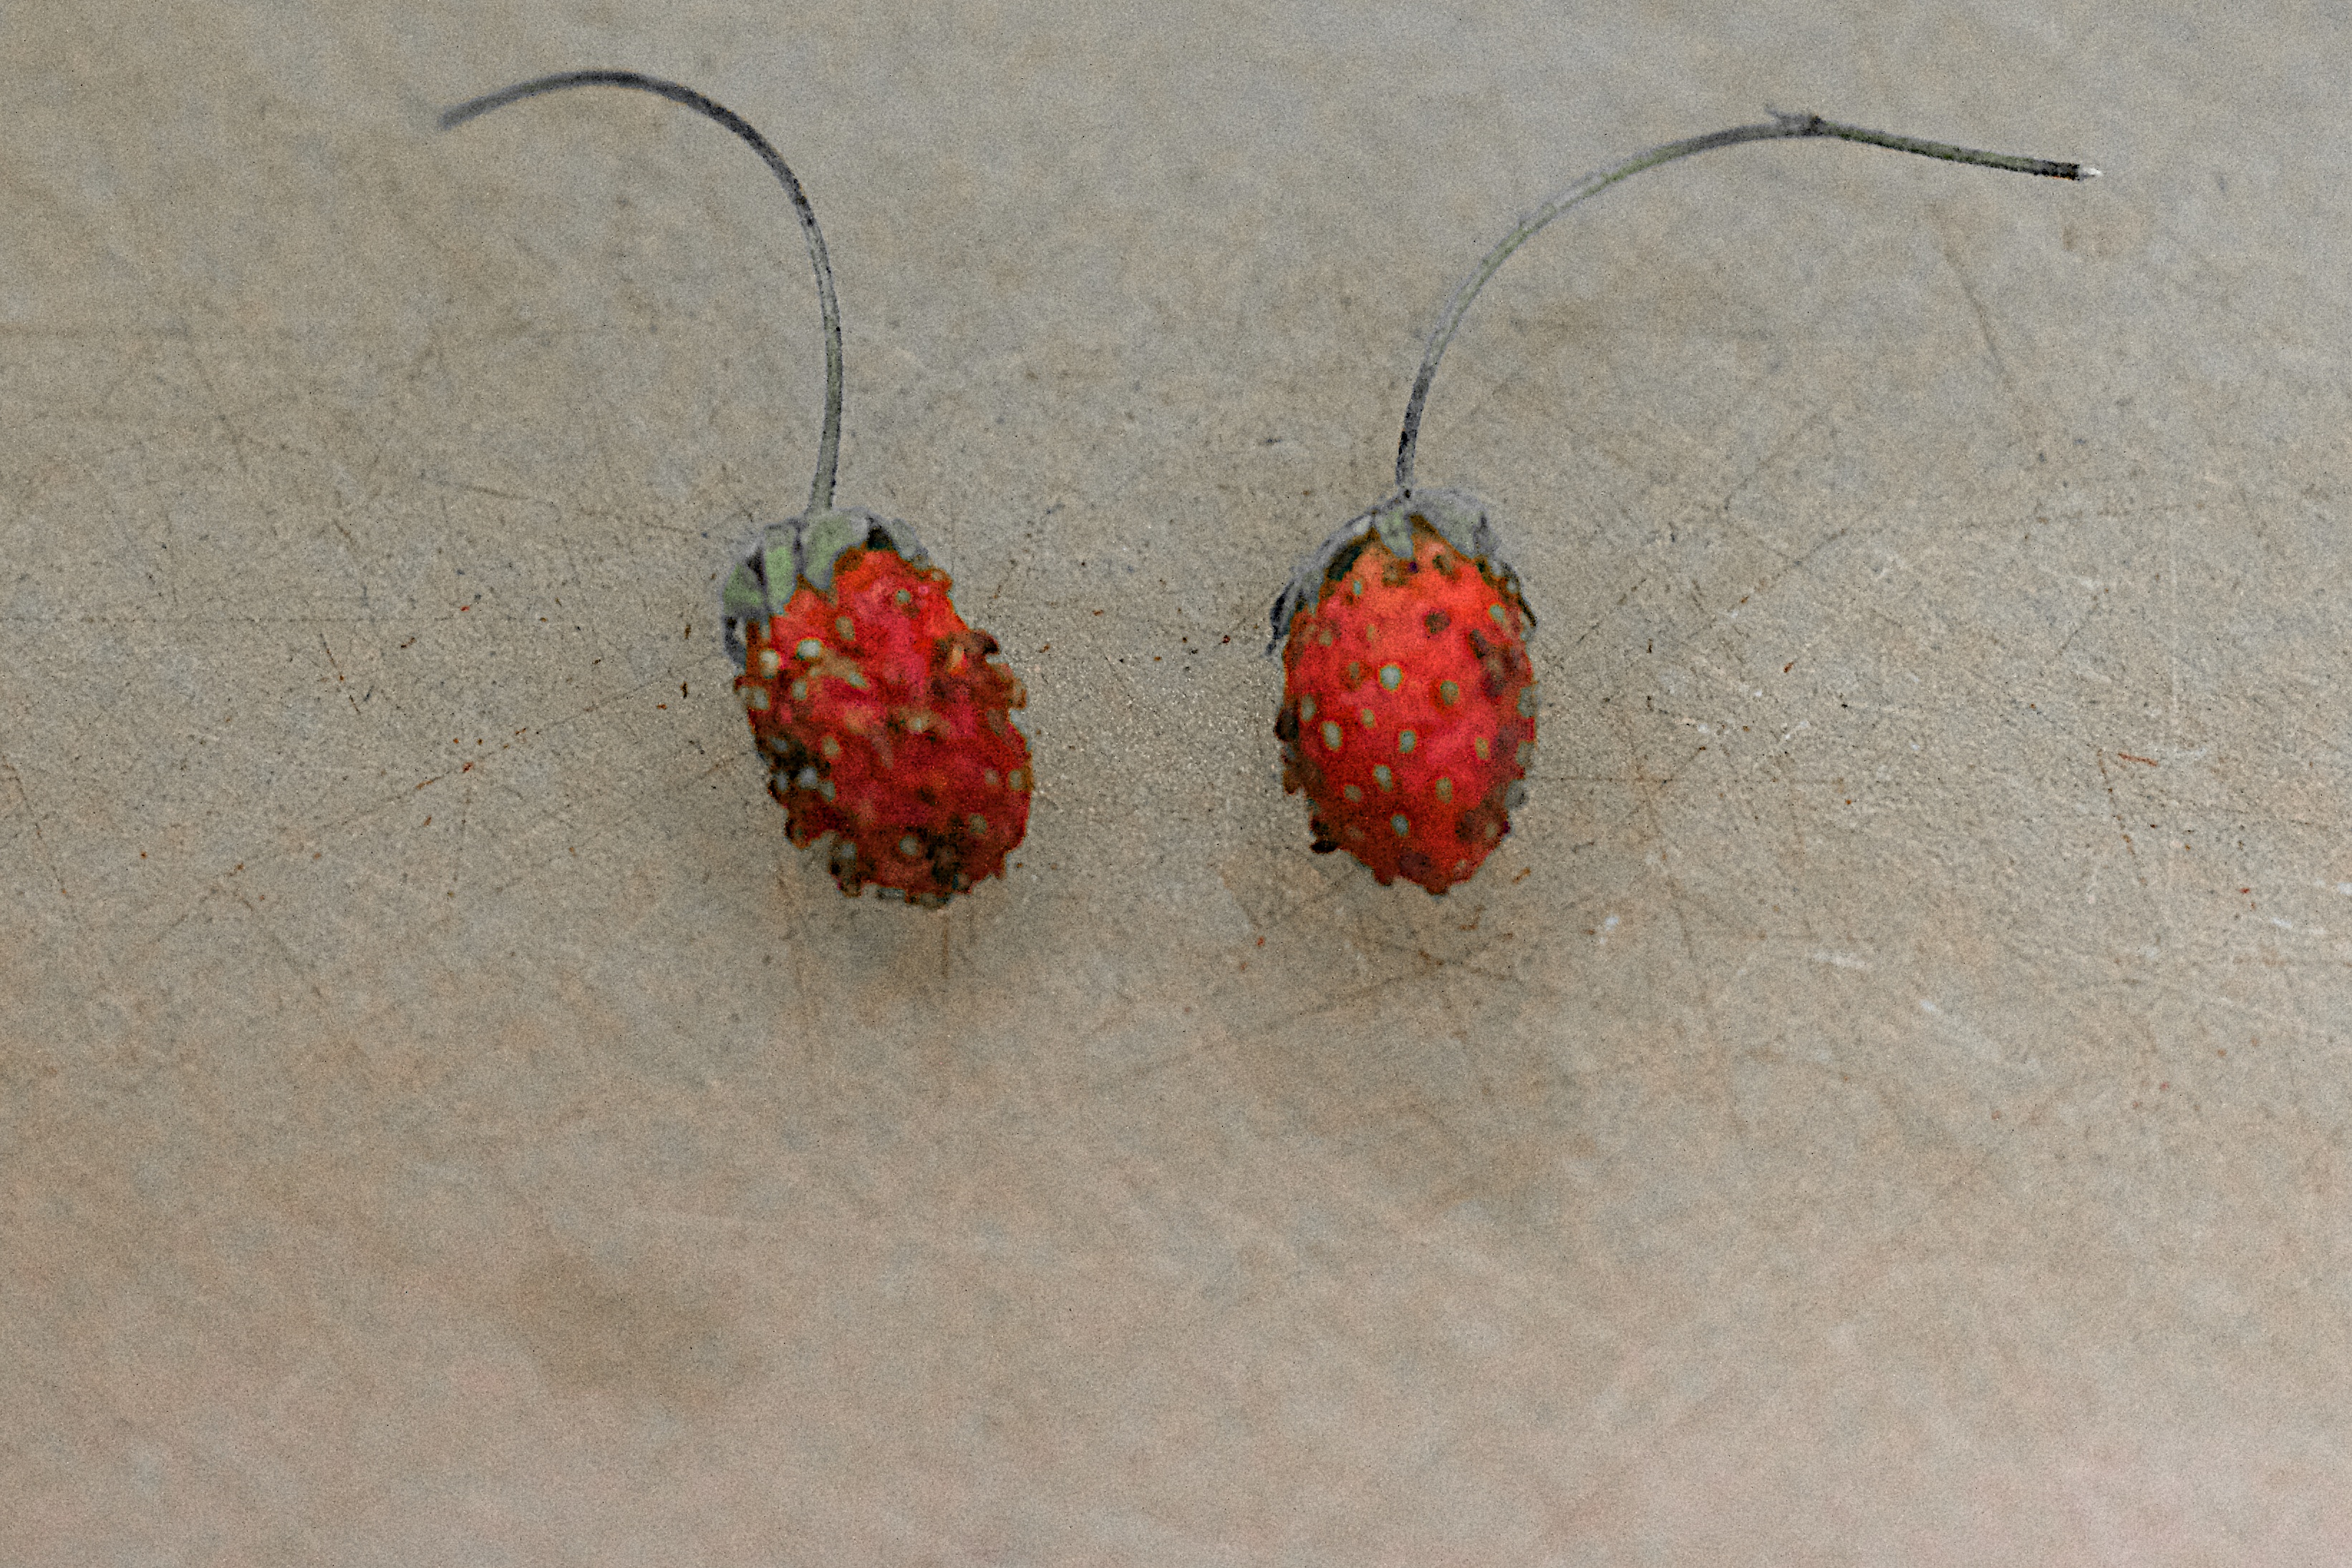
plant, leaf, flower, food, red, produce, bead, jewellery, art, earrings, jewelry making, fashion accessory